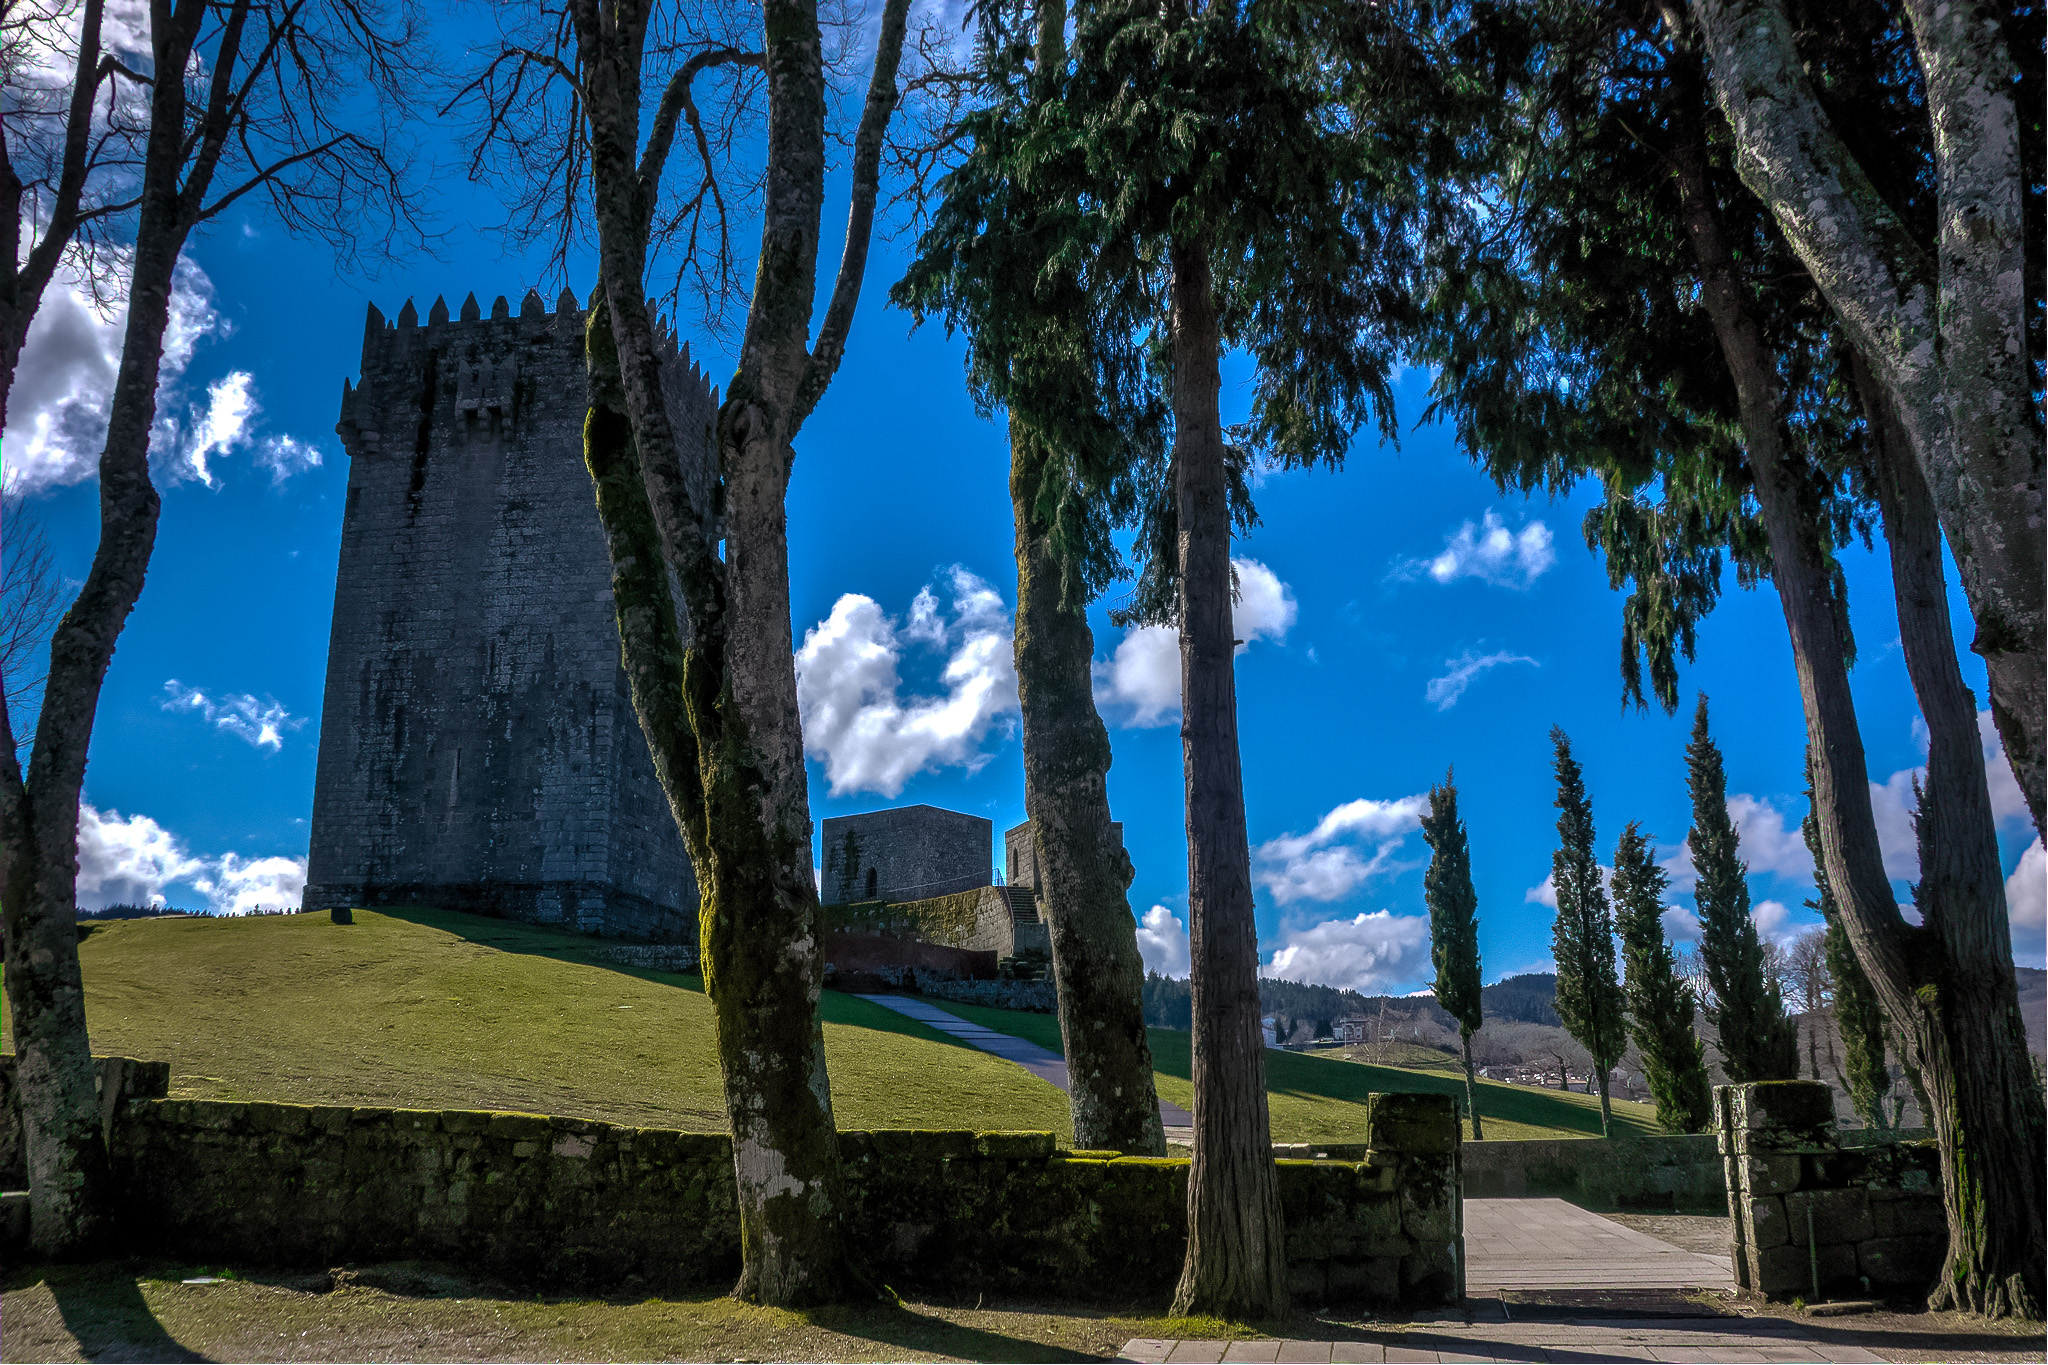
landscape, tree, plant, sunlight, landmark, tourism, de, portugal, paisajes, ggl1, gaby1, xovesphoto, sonya77, negroes, vilarinho, tamron18250, montalegre, woody plant, arecales